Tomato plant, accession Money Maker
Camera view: vertical (180 deg); turntable rotation: 120 degrees
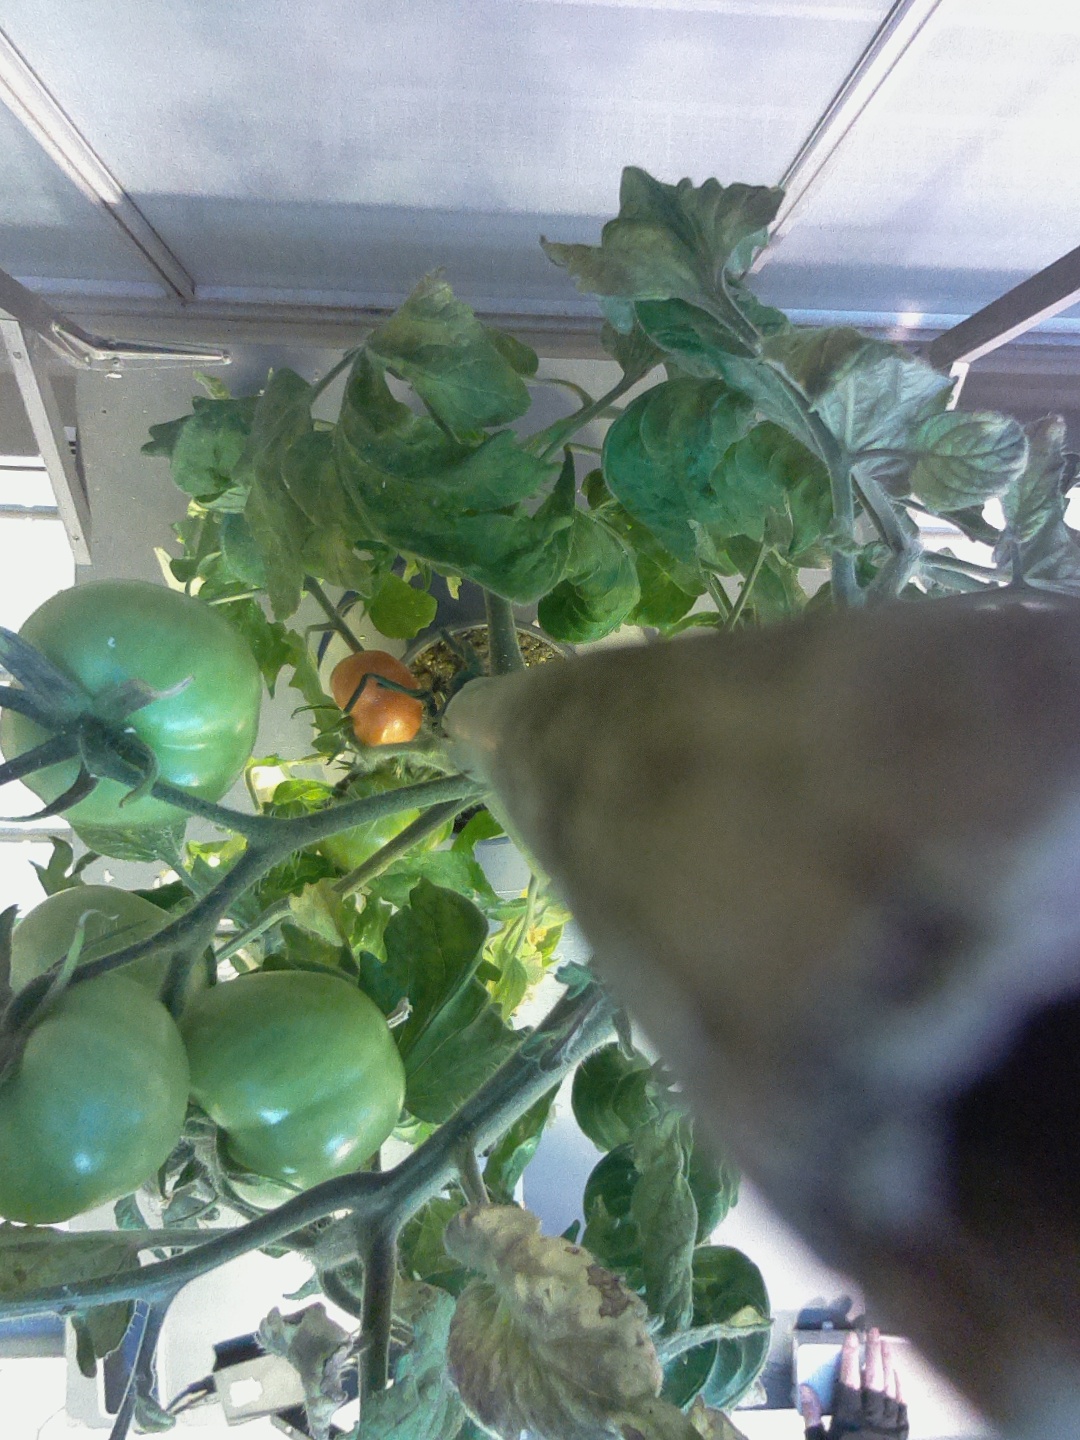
BBCH growth stage 80: fruits start showing typical ripe color (orange -> red)